51st (London) Heavy Anti-Aircraft Regiment, Royal Artillery

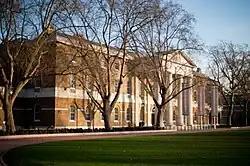
The Duke of York's Headquarters

German air raids by Zeppelin airships and Gotha bombers on London and other British cities during World War I had shown the need for strong anti-aircraft (AA) defences in any future war. When the Territorial Army (TA) was reformed in 1922 it included a number of dedicated AA units. The senior of these was 51st (London) Anti-Aircraft Brigade, Royal Field Artillery (RFA), formed on 12 August 1922, at the Duke of York's Headquarters in Chelsea, London with 151st, 152nd and 153rd (London) AA Batteries. On 8 February 1923 it was transferred to the Royal Garrison Artillery (RGA), which had provided the AA batteries in World War I. However, on 1 June 1924, the RGA and RFA merged to become simply the Royal Artillery (RA). The regiment formed part of 26th (London) Air Defence Brigade also headquartered at the Duke of York's Headquarters. The original TA AA units were formed on a low peacetime establishment with a few old 3-inch guns on static mounts.